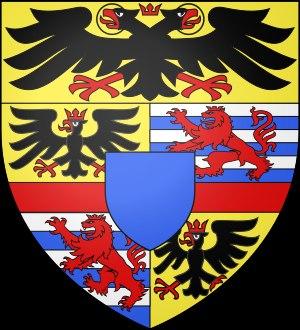
Jean-François II Pic, seigneur de la Mirandole, né à Mirandola, province de Modène dans la région de l'Émilie-Romagne